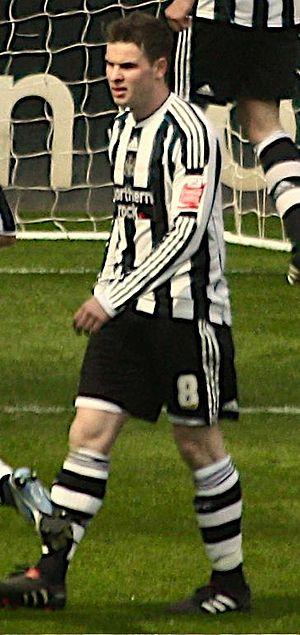
Daniel "Danny" Guthrie est né le 18 avril 1987 à Shrewsbury, en Angleterre. C'est un milieu central qui peut également jouer sur le côté droit. Il joue actuellement pour Walsall.